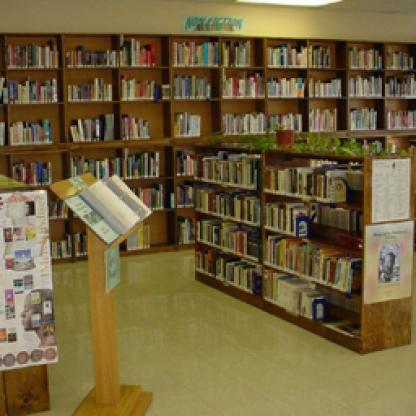
Scene: Indoor